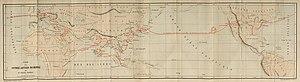
Jacques Siegfried né à Mulhouse le 26 mars 1840 et mort le 10 mai 1909 à Langeais, est un banquier, entrepreneur et collectionneur français. Il est le frère cadet de Jules Siegfried et l'oncle d'André Siegfried.